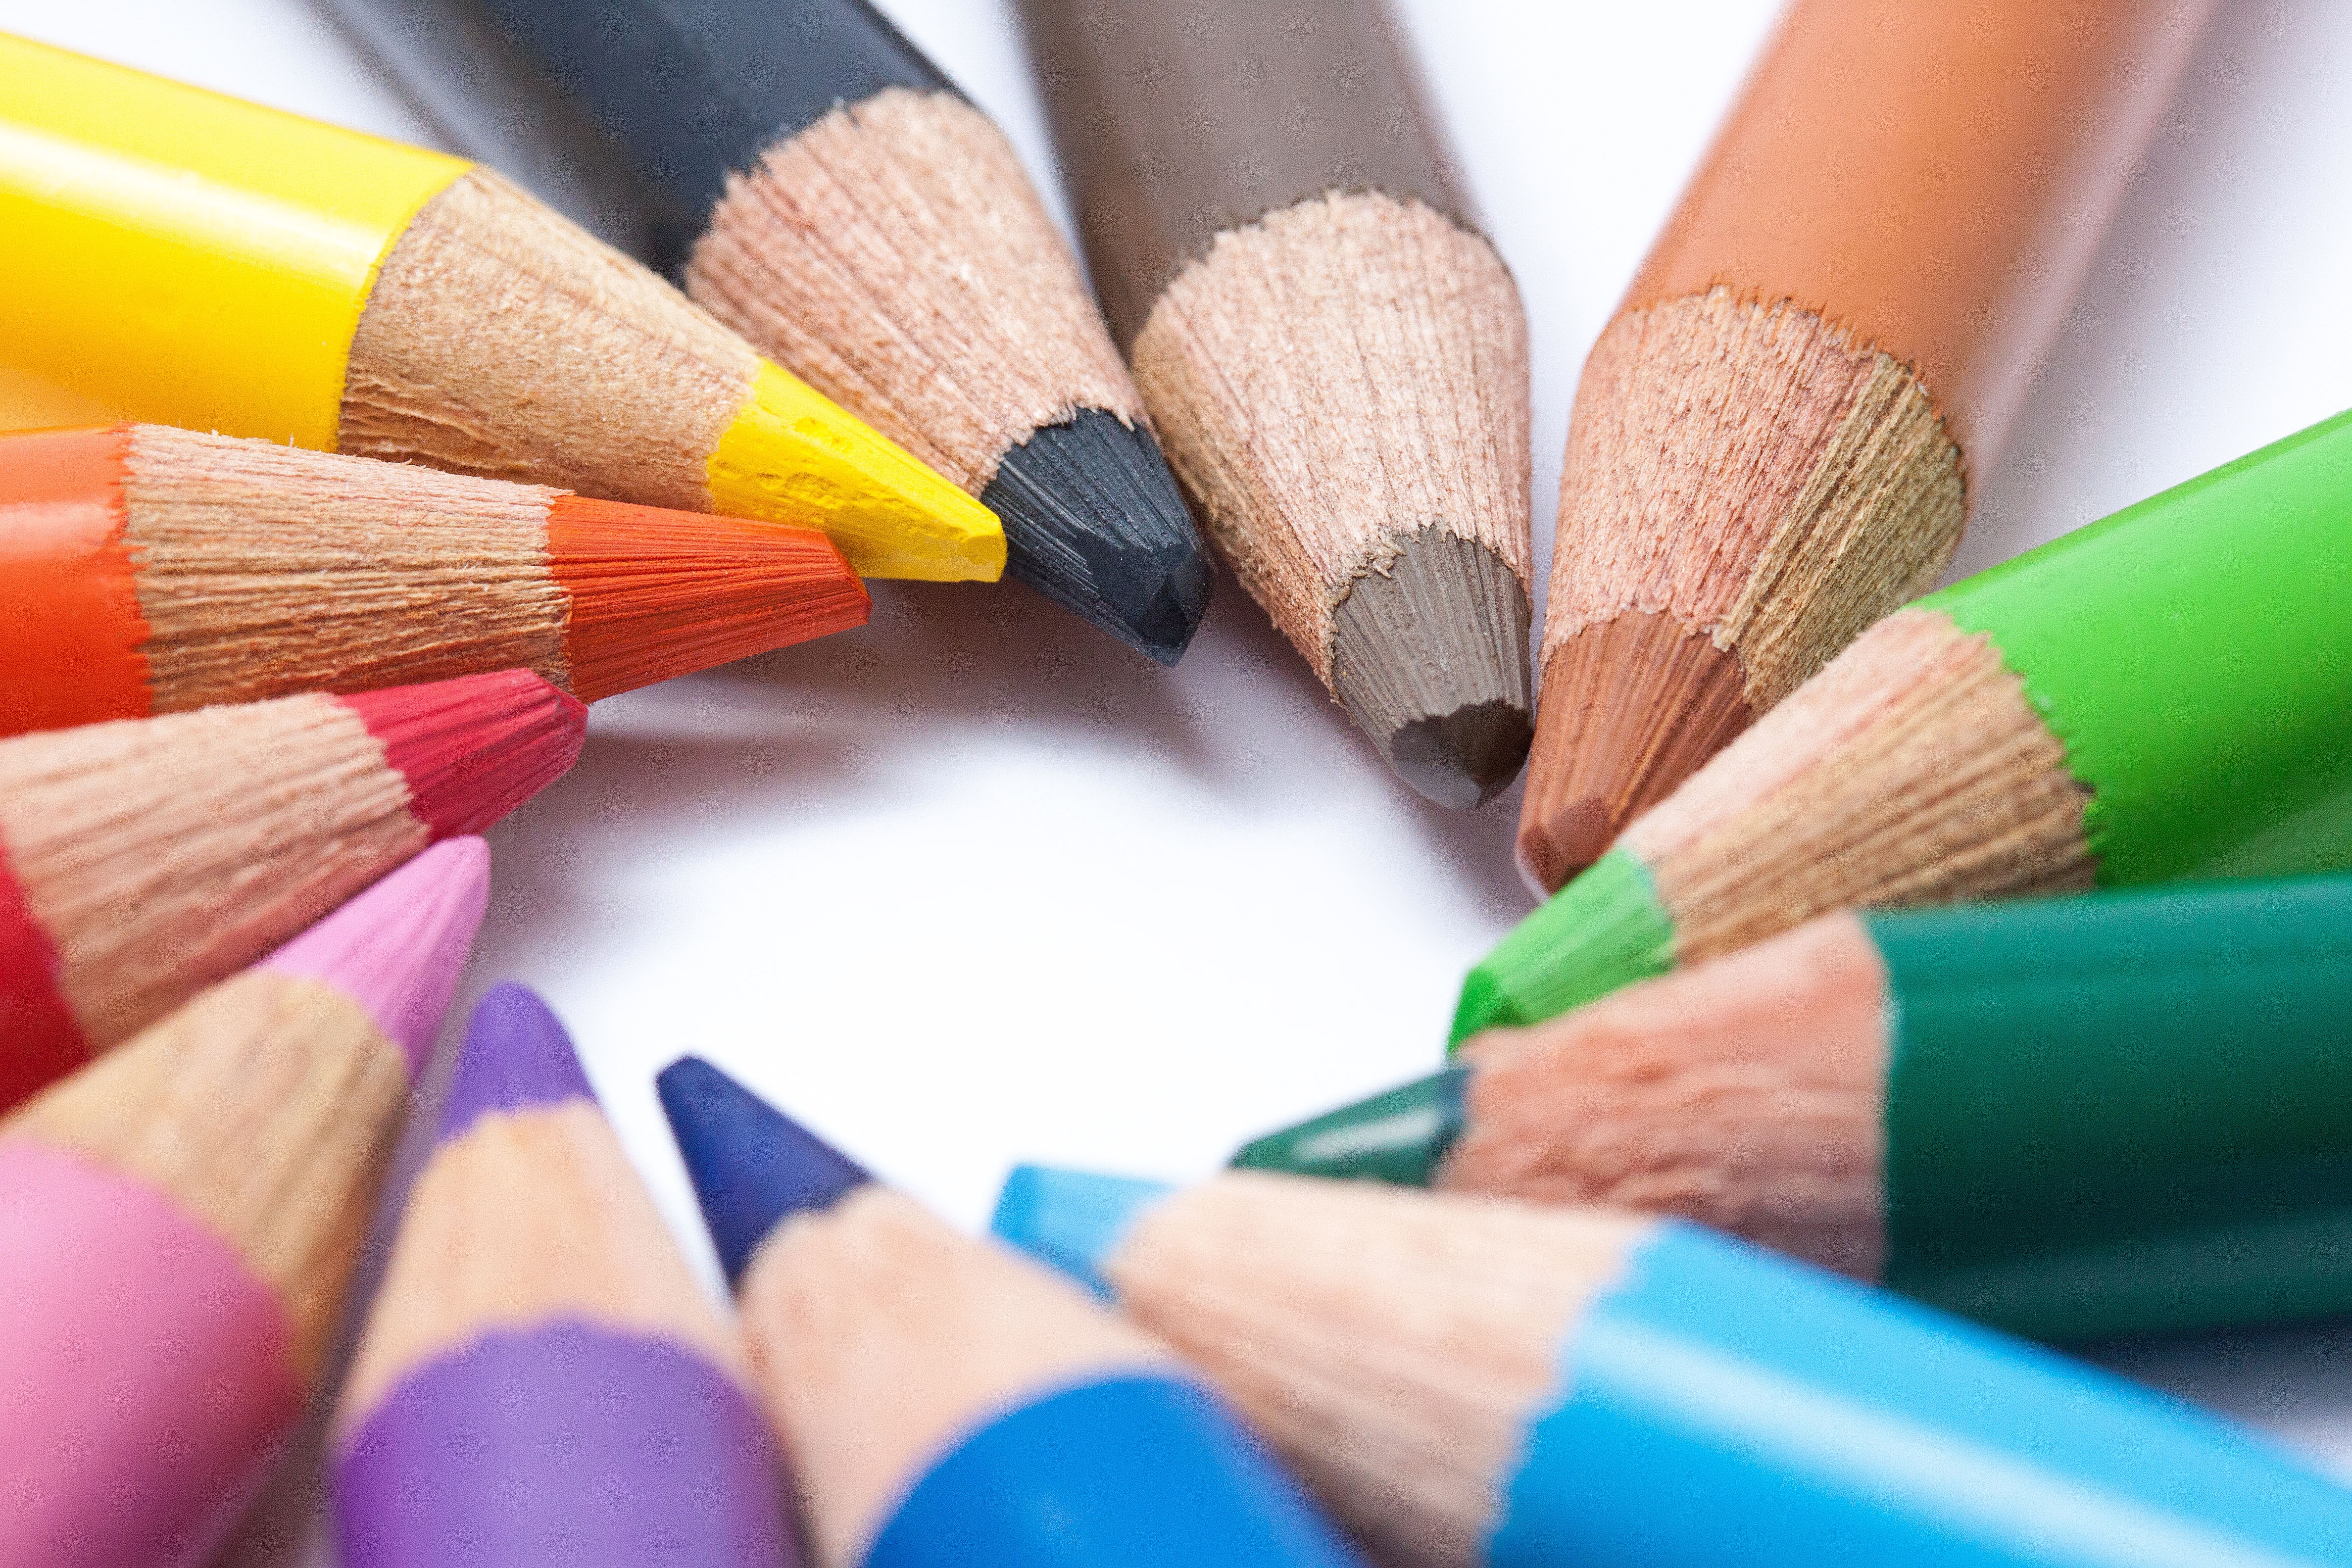
hand, pencil, star, finger, color, macro, colorful, nail, close up, sketch, draw, aperture, leave, pointed, colored pencils, graphic design, colour pencils, different colored crayons, writing or drawing device, tips on, lacquered wood, with coloured mines, color circle, cover of the mine